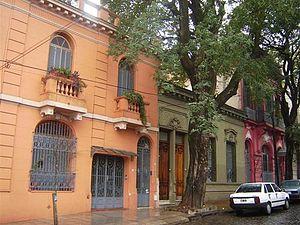
San Cristóbal est un quartier de la ville de Buenos Aires, capitale de l'Argentine.